Choghtu Khong Tayiji

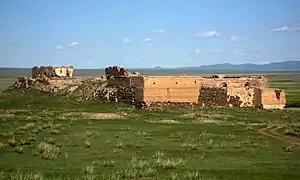
The remains of the White House of Choghtu Khong Tayiji, built by Choghtu Khong Tayiji in 1601, located in Dashinchilen sum of Bulgan Aimag

Tümengken Choghtu Khong Tayiji (Classical Mongolian: , "Tümengken čoγtu qong tayiǰi"; modern Mongolian: , , Tümenkhen Tsogt Khun Taij; ; 1581–1637), was a noble in Northern Khalkha. He expanded into Amdo (present-day Qinghai) to help the Karma Kagyu sect of Tibetan Buddhism but was overthrown by Güshi Khan, who supported the rival Gelug sect. He is also known for writing a famous poem in 1621, which was transcribed on the surface of a rock in 1624, and still exists.